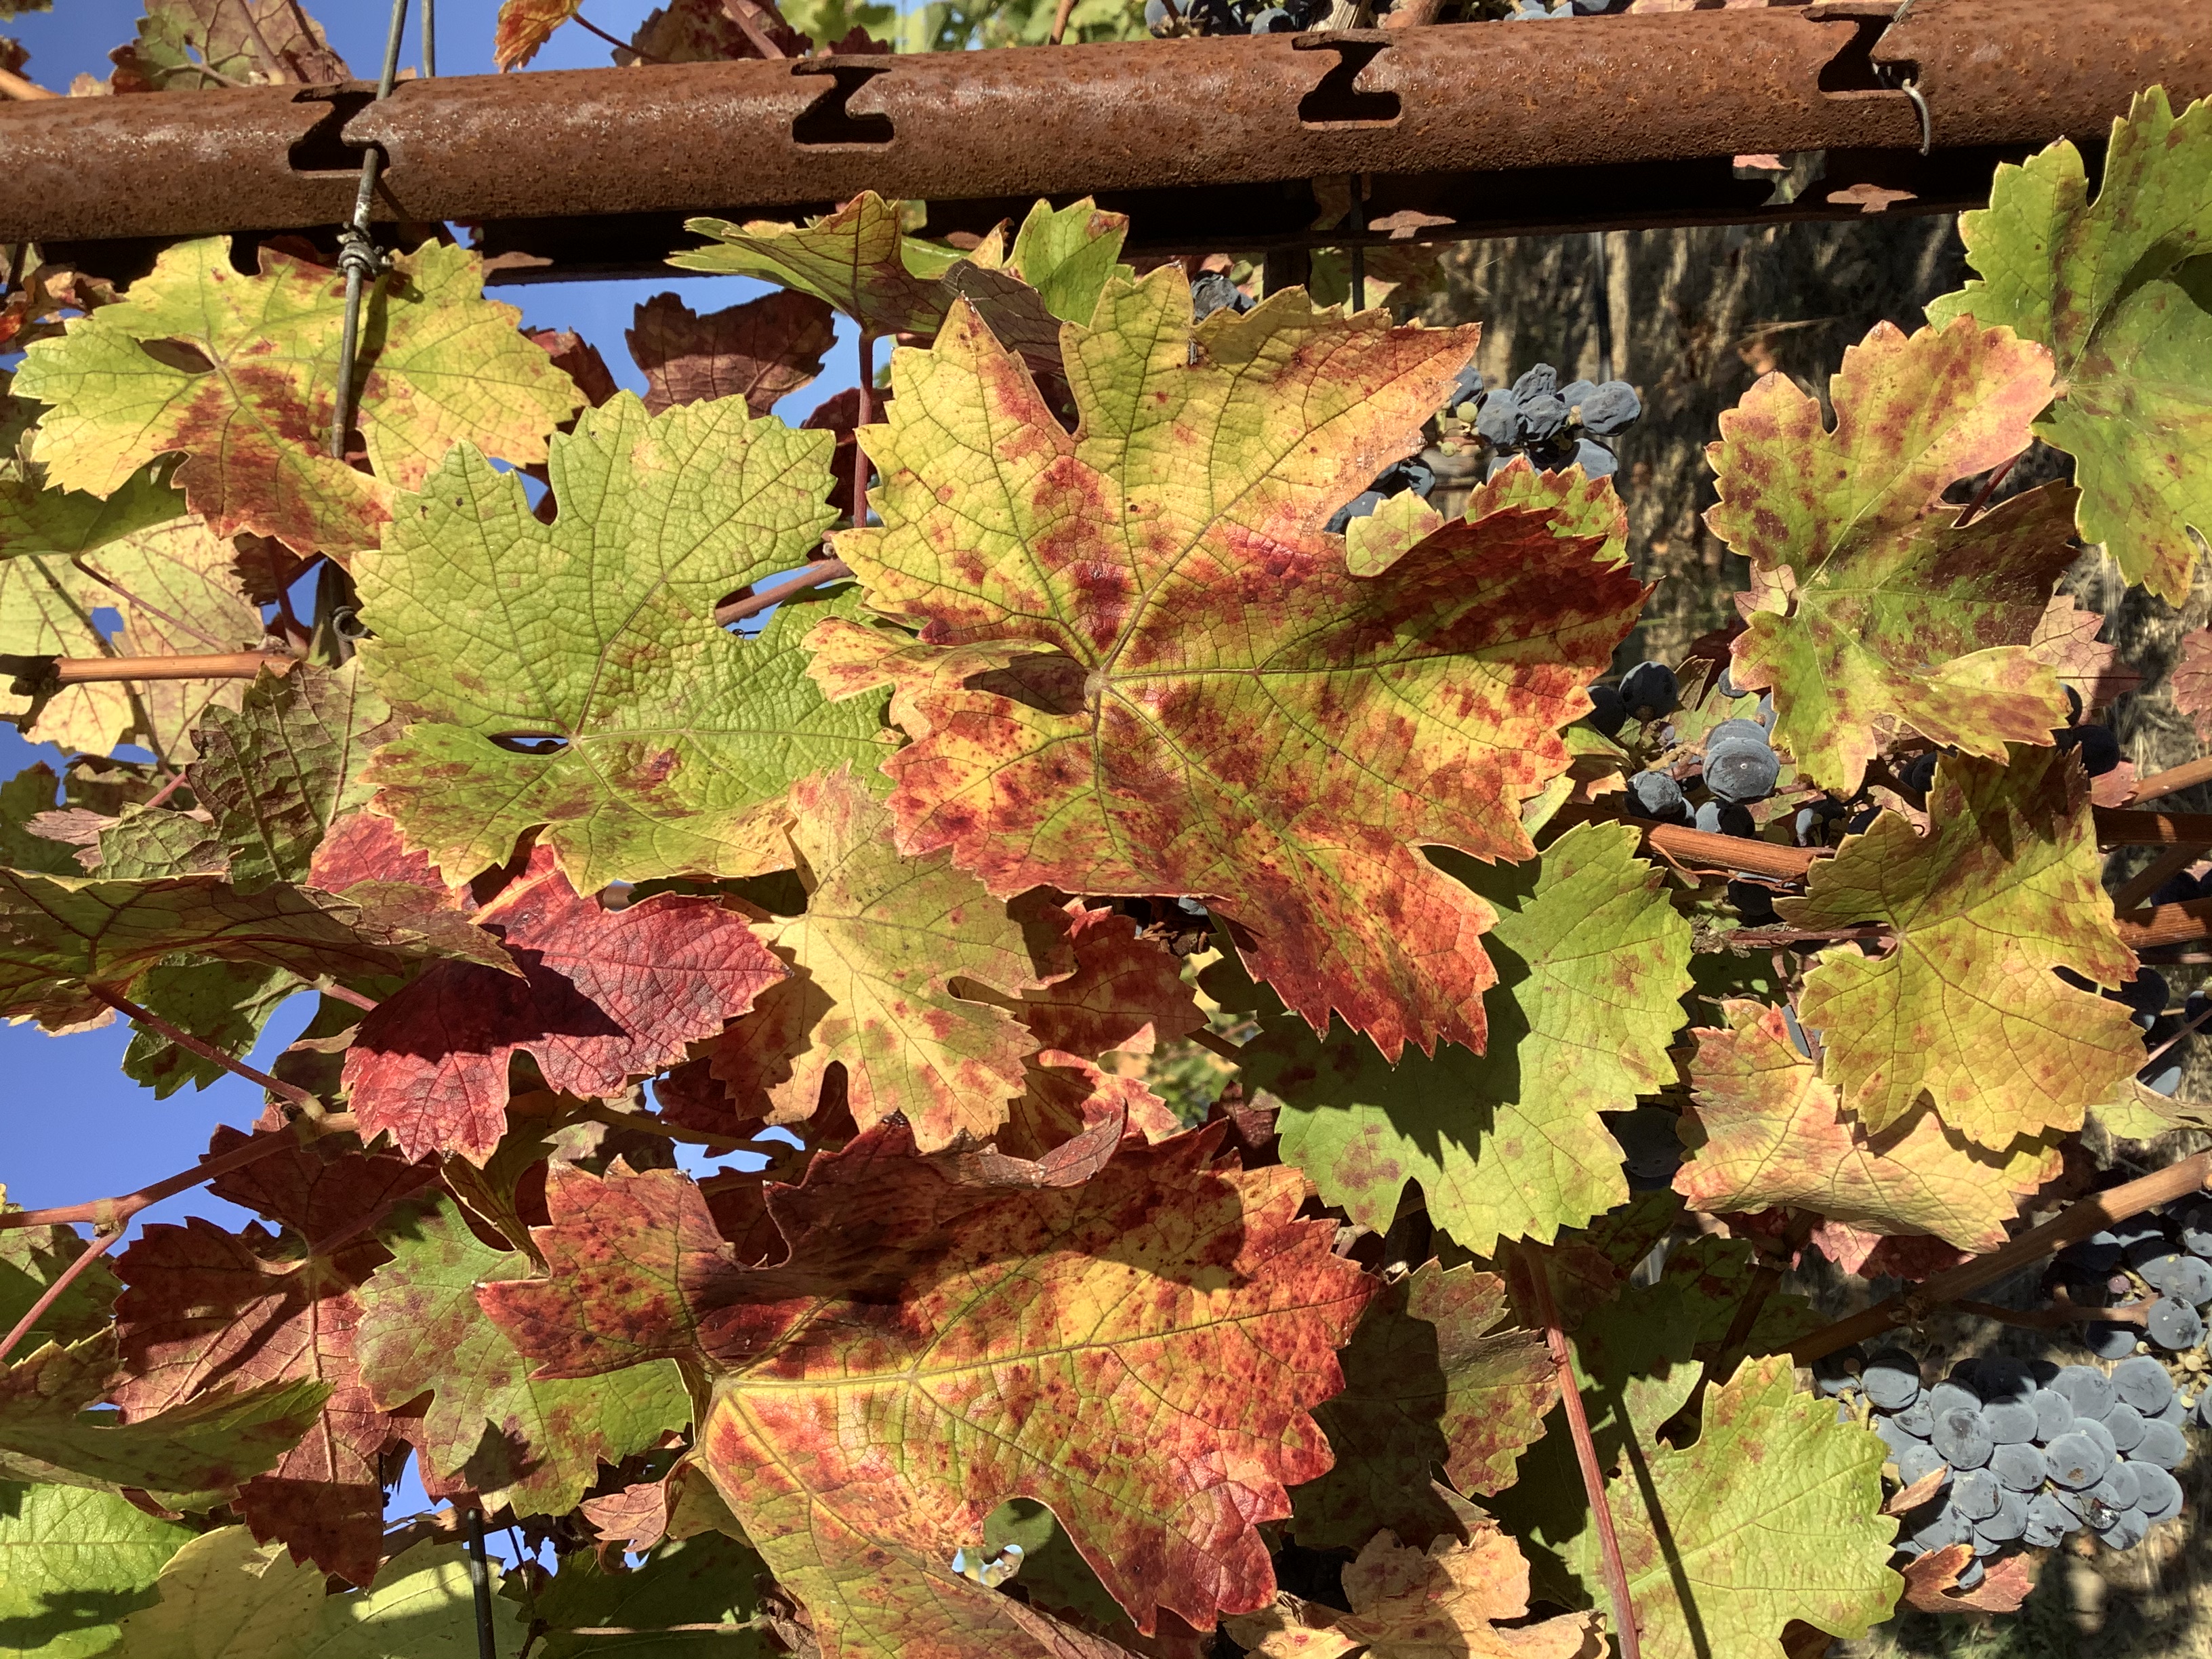
Label: Red Blotch